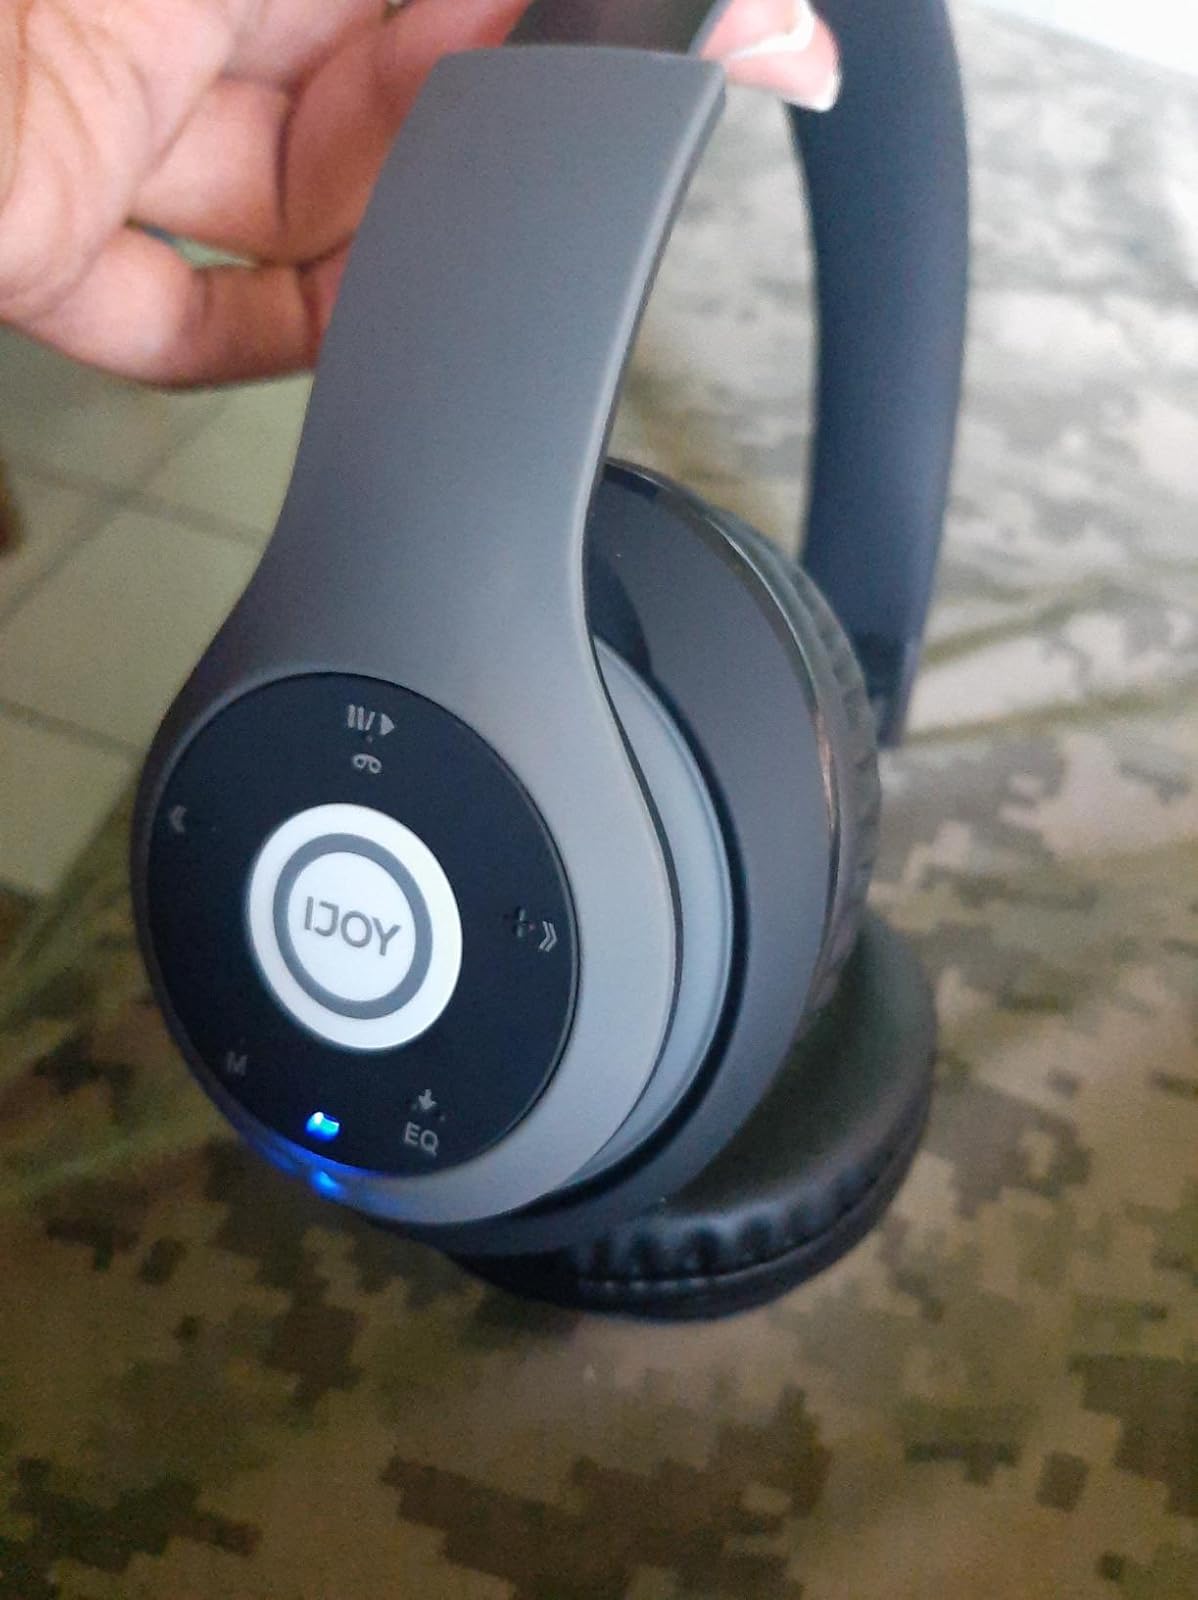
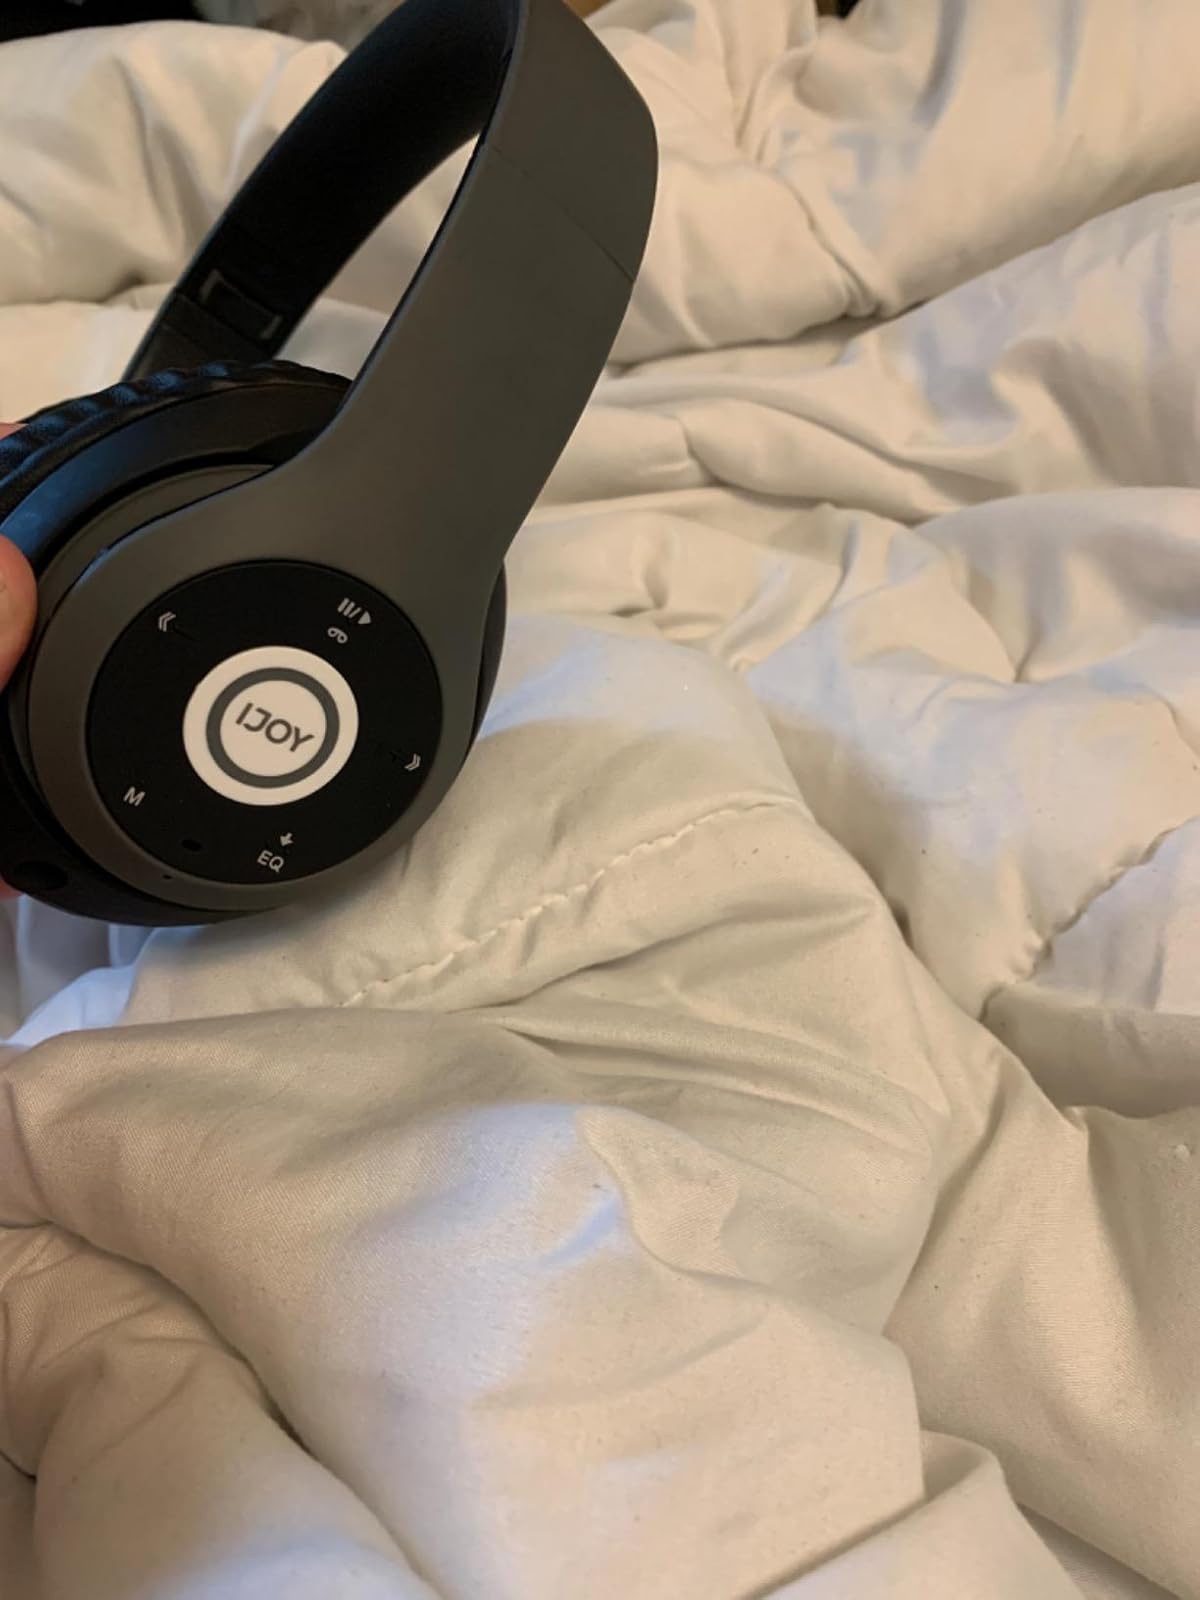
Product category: headphones
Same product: yes